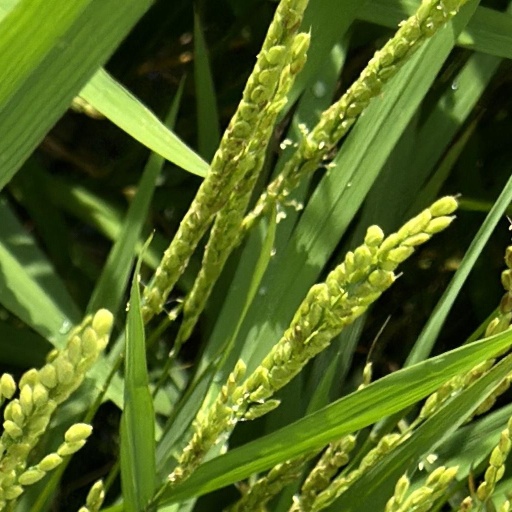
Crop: rice